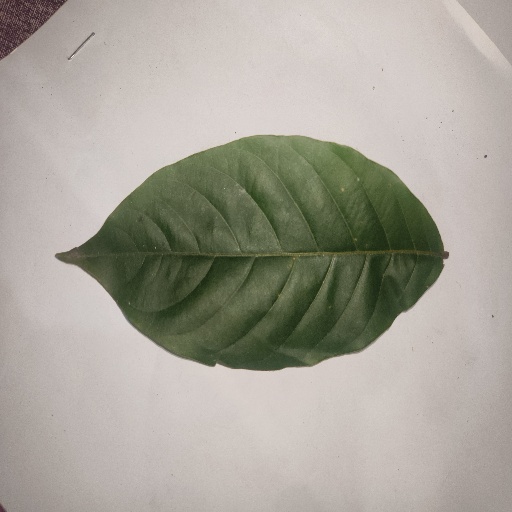
Species: HariTaki
Leaf condition: Healthy Leaf